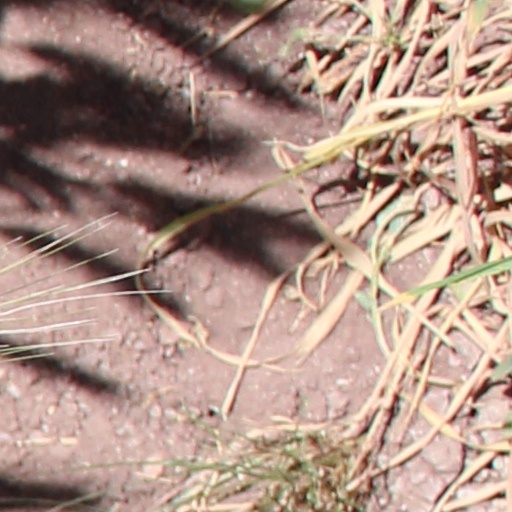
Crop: wheat